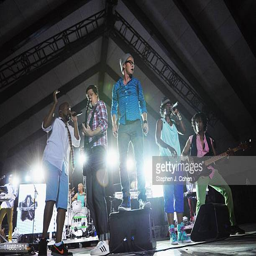
contemporary christian artist performs during festival